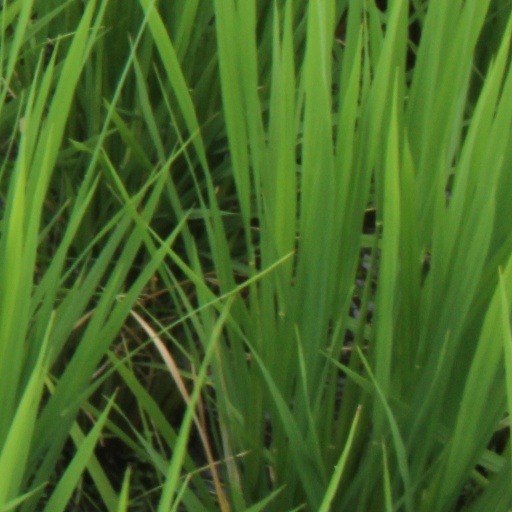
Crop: rice